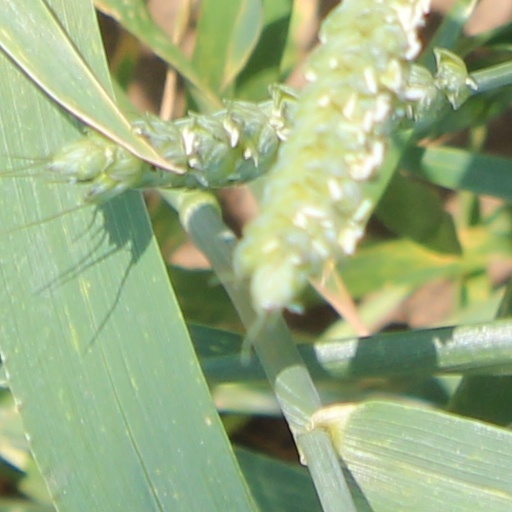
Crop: wheat